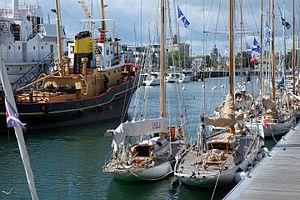
Musée Maritime de La Rochelle Charente-Maritime France
Le Musée maritime de La Rochelle est un musée à flot, situé dans l'ancien bassin des chalutiers du Vieux-Port. Depuis avril 2015 le musée est complété par une partie à « terre » installée derrière l'Espace Encan dans des petits pavillons couverts de « chips » faits de toiles colorées.